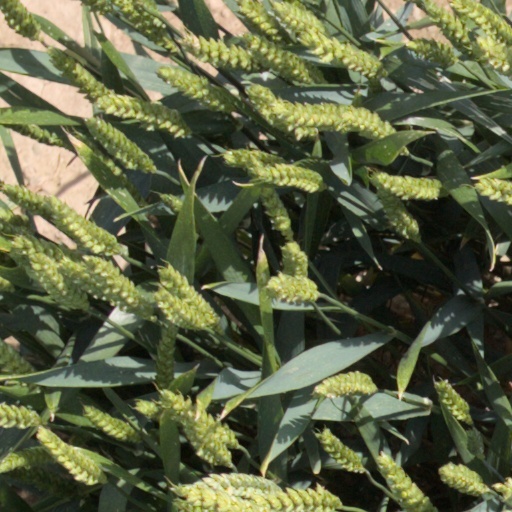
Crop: wheat